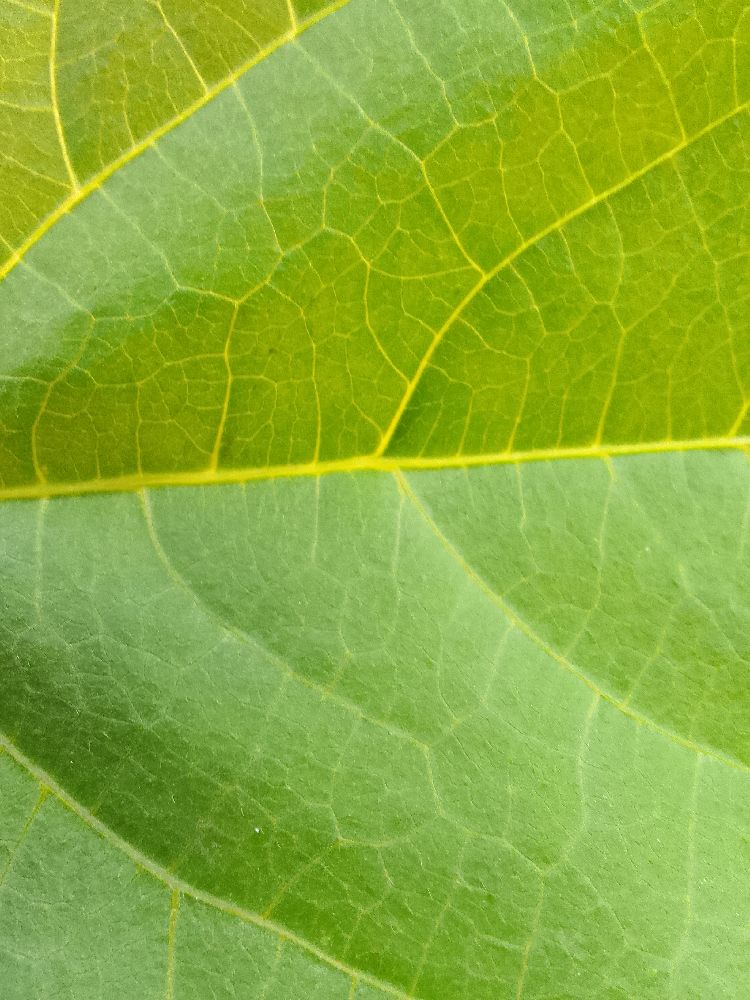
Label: healthy